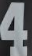
Number: 4